Elgin Mental Health Center

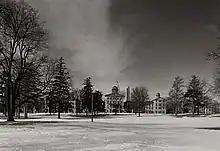
Front view of Center Building

The hospital eventually outgrew the Central Building and the need for more buildings was obvious. The new Annex building was opened in 1891. It featured a variation of the Kirkbride Plan as the base for its design. It was located just south of the Center Building. It added 300 additional beds to the hospital, a much-needed step due to its growing population. Sister buildings that resembled the Annex at Elgin State were also built at Jacksonville State Hospital and Anna State Hospital. The Annex was closed in 1971 and razed in 1972 to make way for a newer and more modern building.